Schomberg Kerr McDonnell

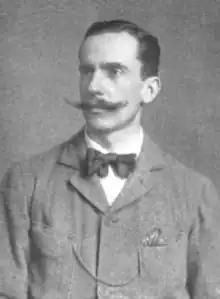
In "The Sketch", 17 January 1900

Major Sir Schomberg Kerr McDonnell, (22 March 1861 – 23 November 1915) was a British Army officer, politician, and civil servant, who was for a number of years Principal Private Secretary to the Prime Minister.